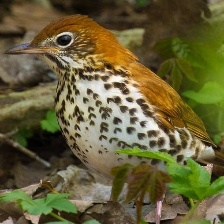
Species: WOOD THRUSH
Scientific name: HYLOCICHLA MUSTELINA